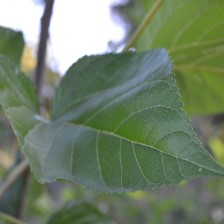
Variety: ChiangMaiBuriram60